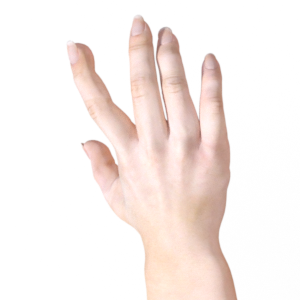
Label: paper